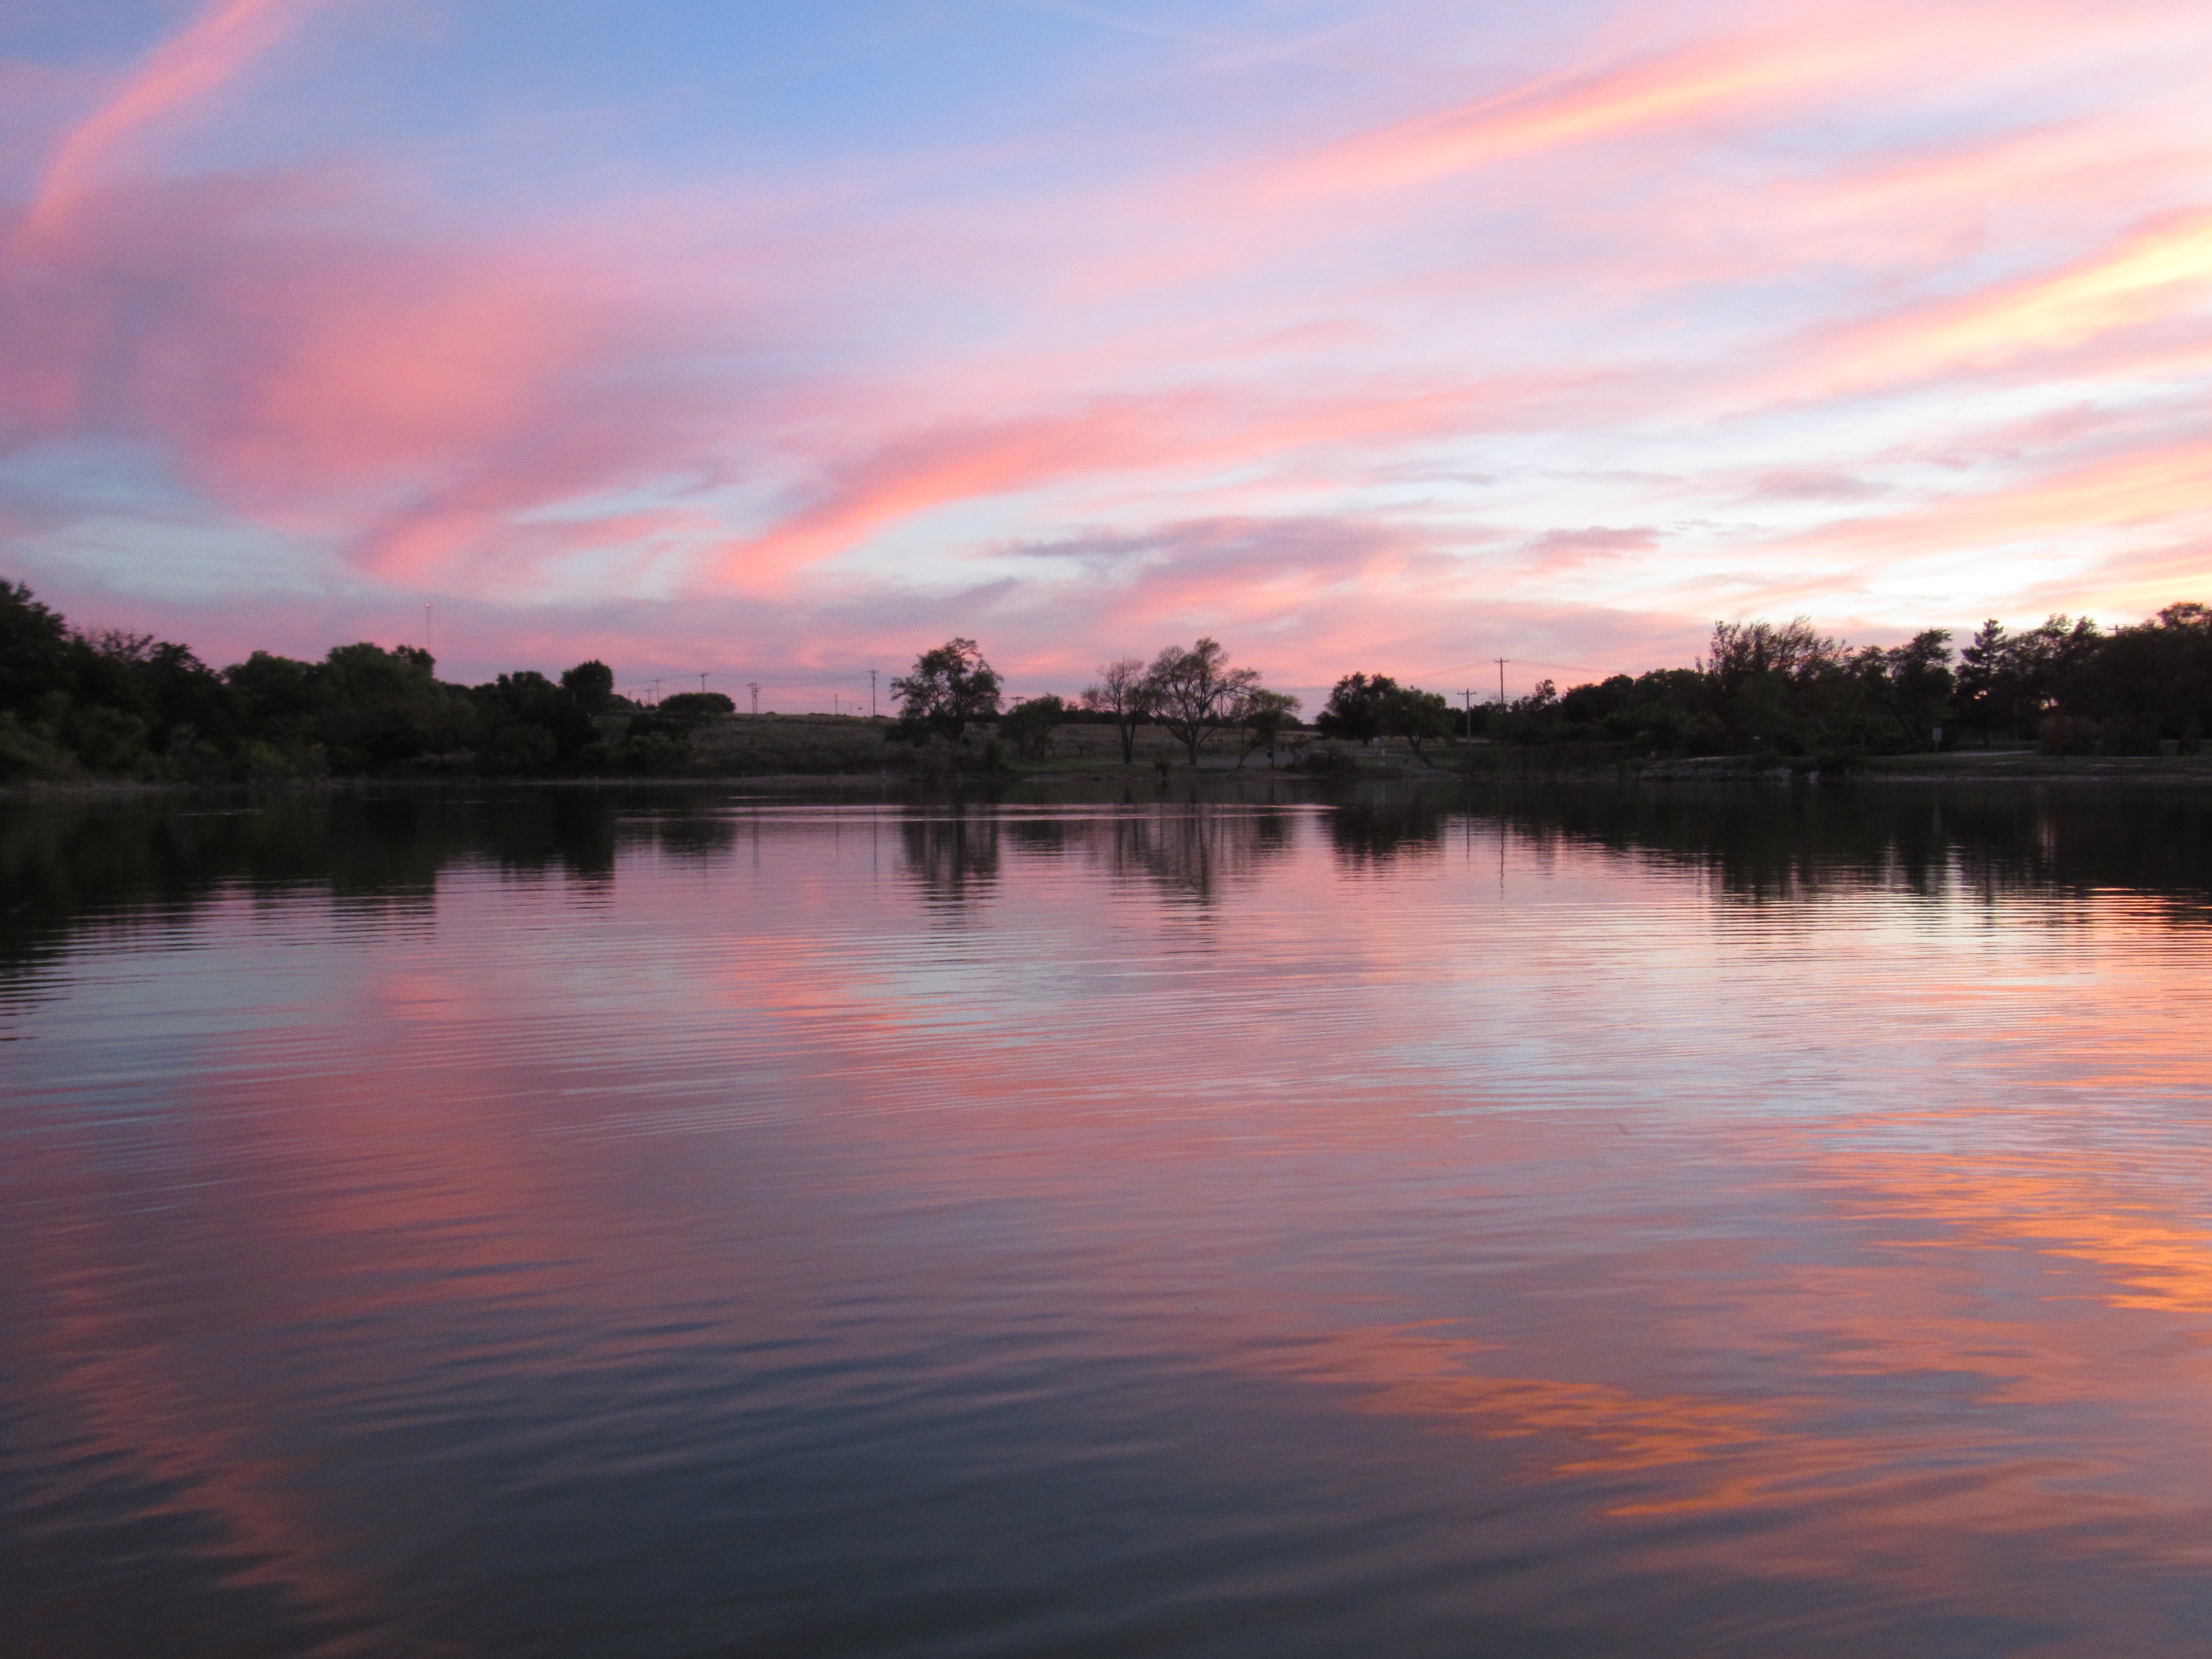
sea, cloud, sky, sunrise, sunset, morning, lake, dawn, river, dusk, evening, reflection, loch, afterglow